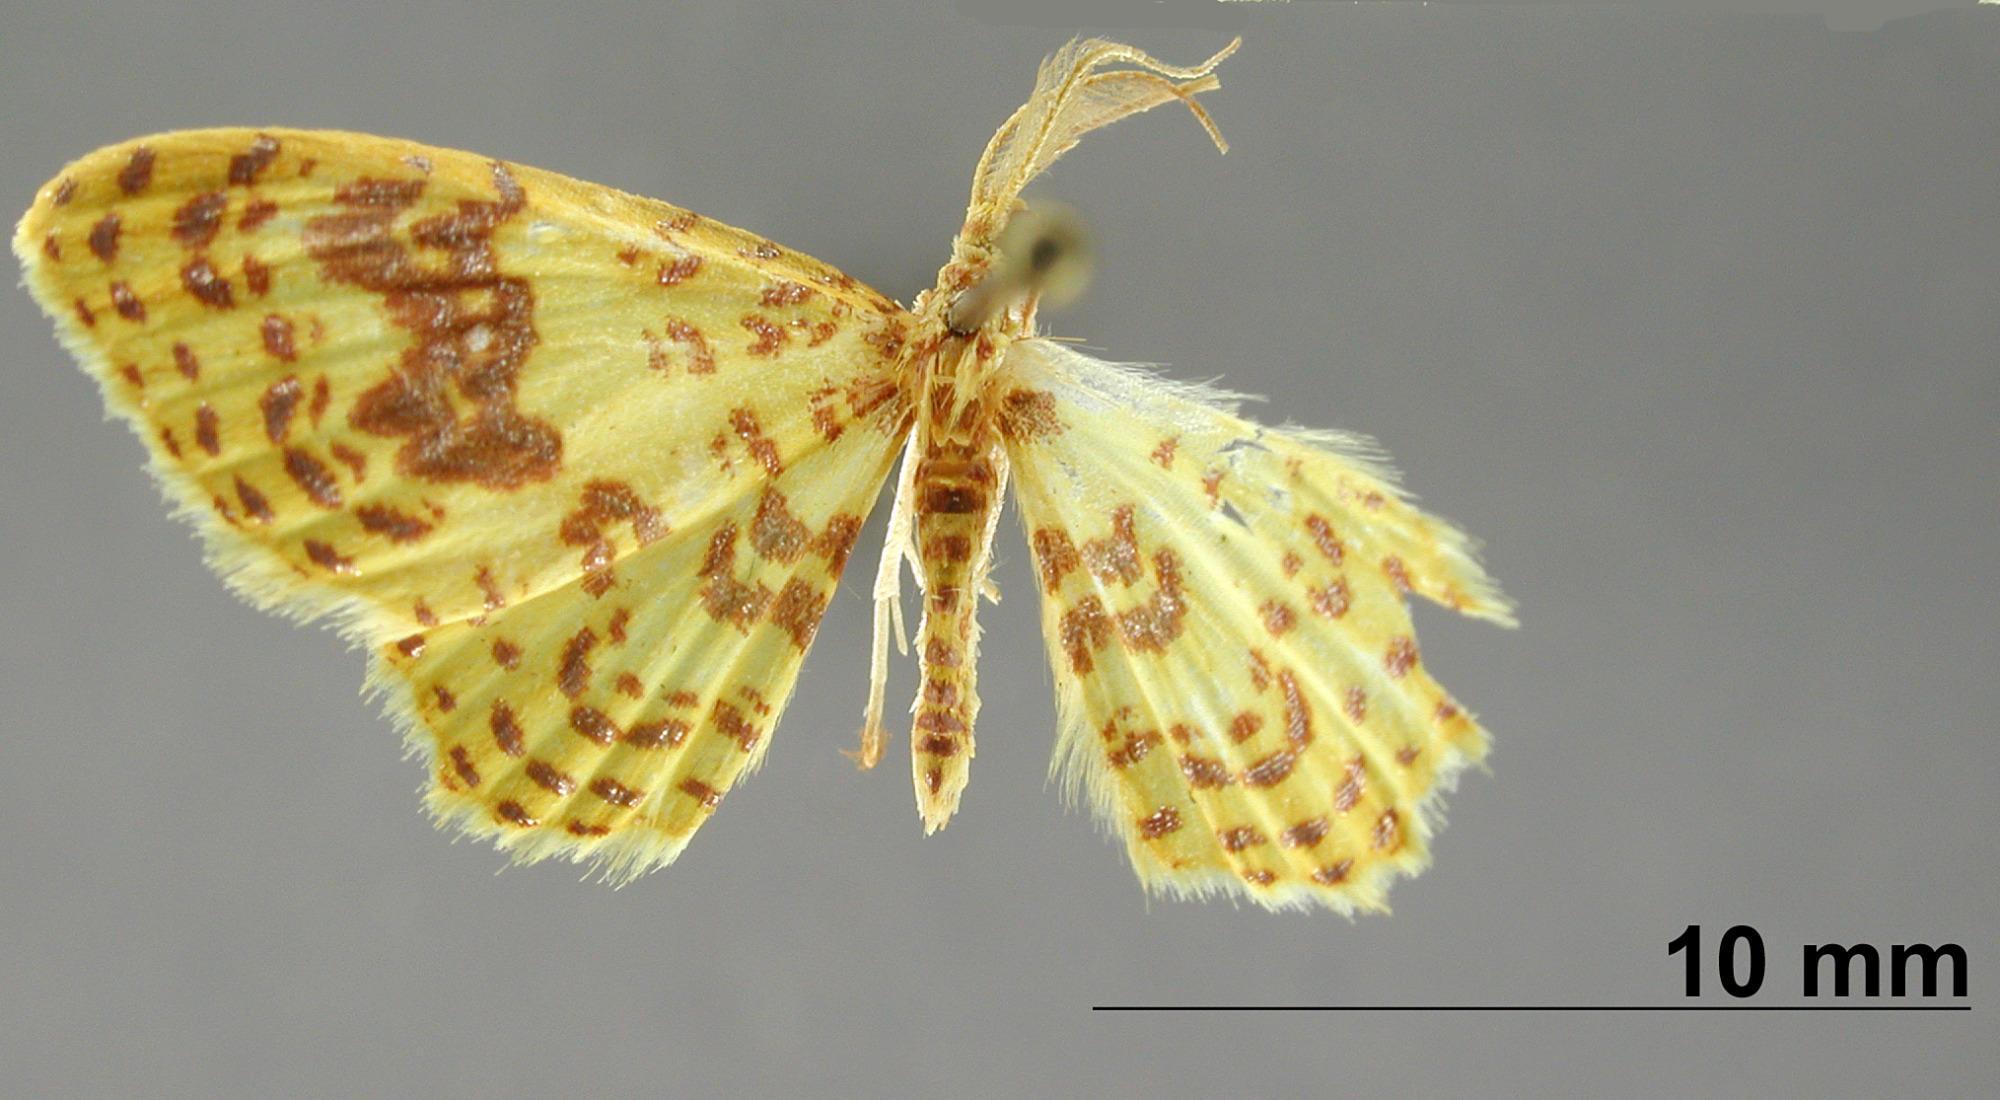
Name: Cambogia margarita
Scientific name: Cambogia margarita Dognin, 1910
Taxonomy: Animalia, Arthropoda, Insecta, Lepidoptera, Geometridae, Larentiinae
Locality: San Antonio, Colombia